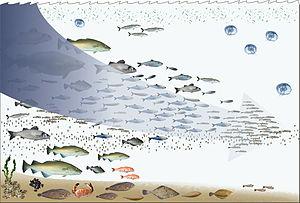
La surpêche est la pêche excessive ou pêche destructive de la ressource pratiquée par l'homme sur certains poissons, crustacés ou mollusques. C'est une tendance observée dans presque toutes les pêcheries de la planète, qui préoccupe la FAO et l'ONU car menaçant la sécurité alimentaire et les équilibres écologiques marins. Selon la Banque mondiale et la FAO, en 2009 le coût de « la sous-performance annuelle des pêcheries mondiales représentait 50 milliards de dollars » perdus.